Ontario Motor Speedway

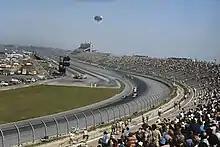
Ontario Motor Speedway in 1971, during the Questor Grand Prix.

In the mid-sixties, there were two prior attempts to build "The Indianapolis of the West". The first attempt was led by National General Corporation, and the second by the Santa Anita Consolidated and Filmways Corporations. The second attempt focused on an 800-acre parcel of land (the Cucamonga Winery) directly across from the new Ontario International Airport on the San Bernardino Freeway (Interstate 10), east of downtown Los Angeles.